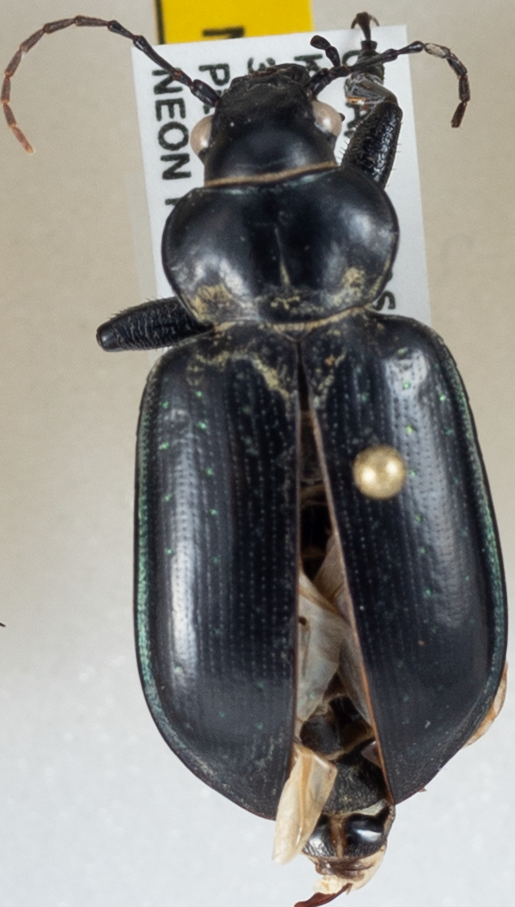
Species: Calosoma affine
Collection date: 2018-09-13
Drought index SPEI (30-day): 1.69
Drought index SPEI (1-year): -0.9
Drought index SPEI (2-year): -0.922